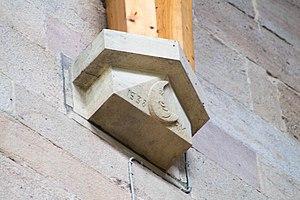
Le Prieuré de Bolton, dont le titre complet est The Priory Church of St Mary and St Cuthbert, Bolton Abbey, est une église paroissiale de l'Église d'Angleterre dans le village de Bolton Abbey, qui se trouve dans le parc national Yorkshire Dales et le comté de Yorkshire du Nord, Angleterre. Il y a eu un culte continu sur le site depuis 1154, lorsqu'un groupe de chanoines augustiniens déménagea de leur communauté originale dans le village voisin d'Embsay et commença la construction du bâtiment actuel, qui se trouve maintenant en dedans d'un site archéologique. Malgré la perte de la plupart des bâtiments du prieuré lors de la dissolution des monastères, la moitié occidentale de la nef originale a été préservée afin que la population de la paroisse locale puisse y continuer le culte. Il y a aujourd'hui un calendrier liturgique complet, en plus duquel le Prieuré accueille la Série de Concerts de Prieuré de Bolton, les Recitals d'orgue de Prieuré de Bolton, "la Crèche de Noël vivante" pendant l'Avent, et la conférence annuelle de St Cuthbert. Le prieuré de Bolton accueille plus de 160 000 visiteurs par an, venant du monde entier.